Schools of Buddhism

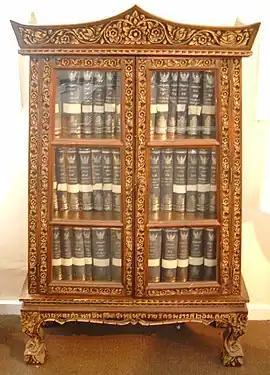
The Tipitaka (Pali Canon), in a Thai Style book case. The Pali Tipitaka is the doctrinal foundation of all major Theravāda sects today

The early Buddhist schools or mainstream sects refers to the sects into which the Indian Buddhist monastic saṅgha split. They are also called the Nikaya Buddhist schools, and in Mahayana Buddhism they are referred to either as the Śrāvaka (disciple) schools or Hinayana (inferior) schools.